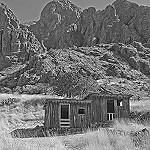
Label: B & W